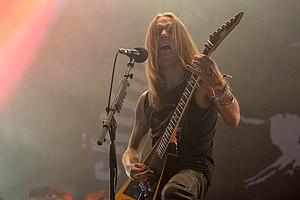
Le groupe finlandais Children of Bodom, Hellfest 2018.